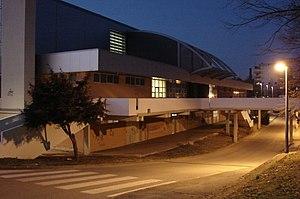
La 21ᵉ édition du Championnat du monde masculin de handball était organisée par la Croatie du 16 janvier au 1ᵉʳ février 2009 en collaboration avec la Fédération internationale de handball et la Fédération croate de handball.